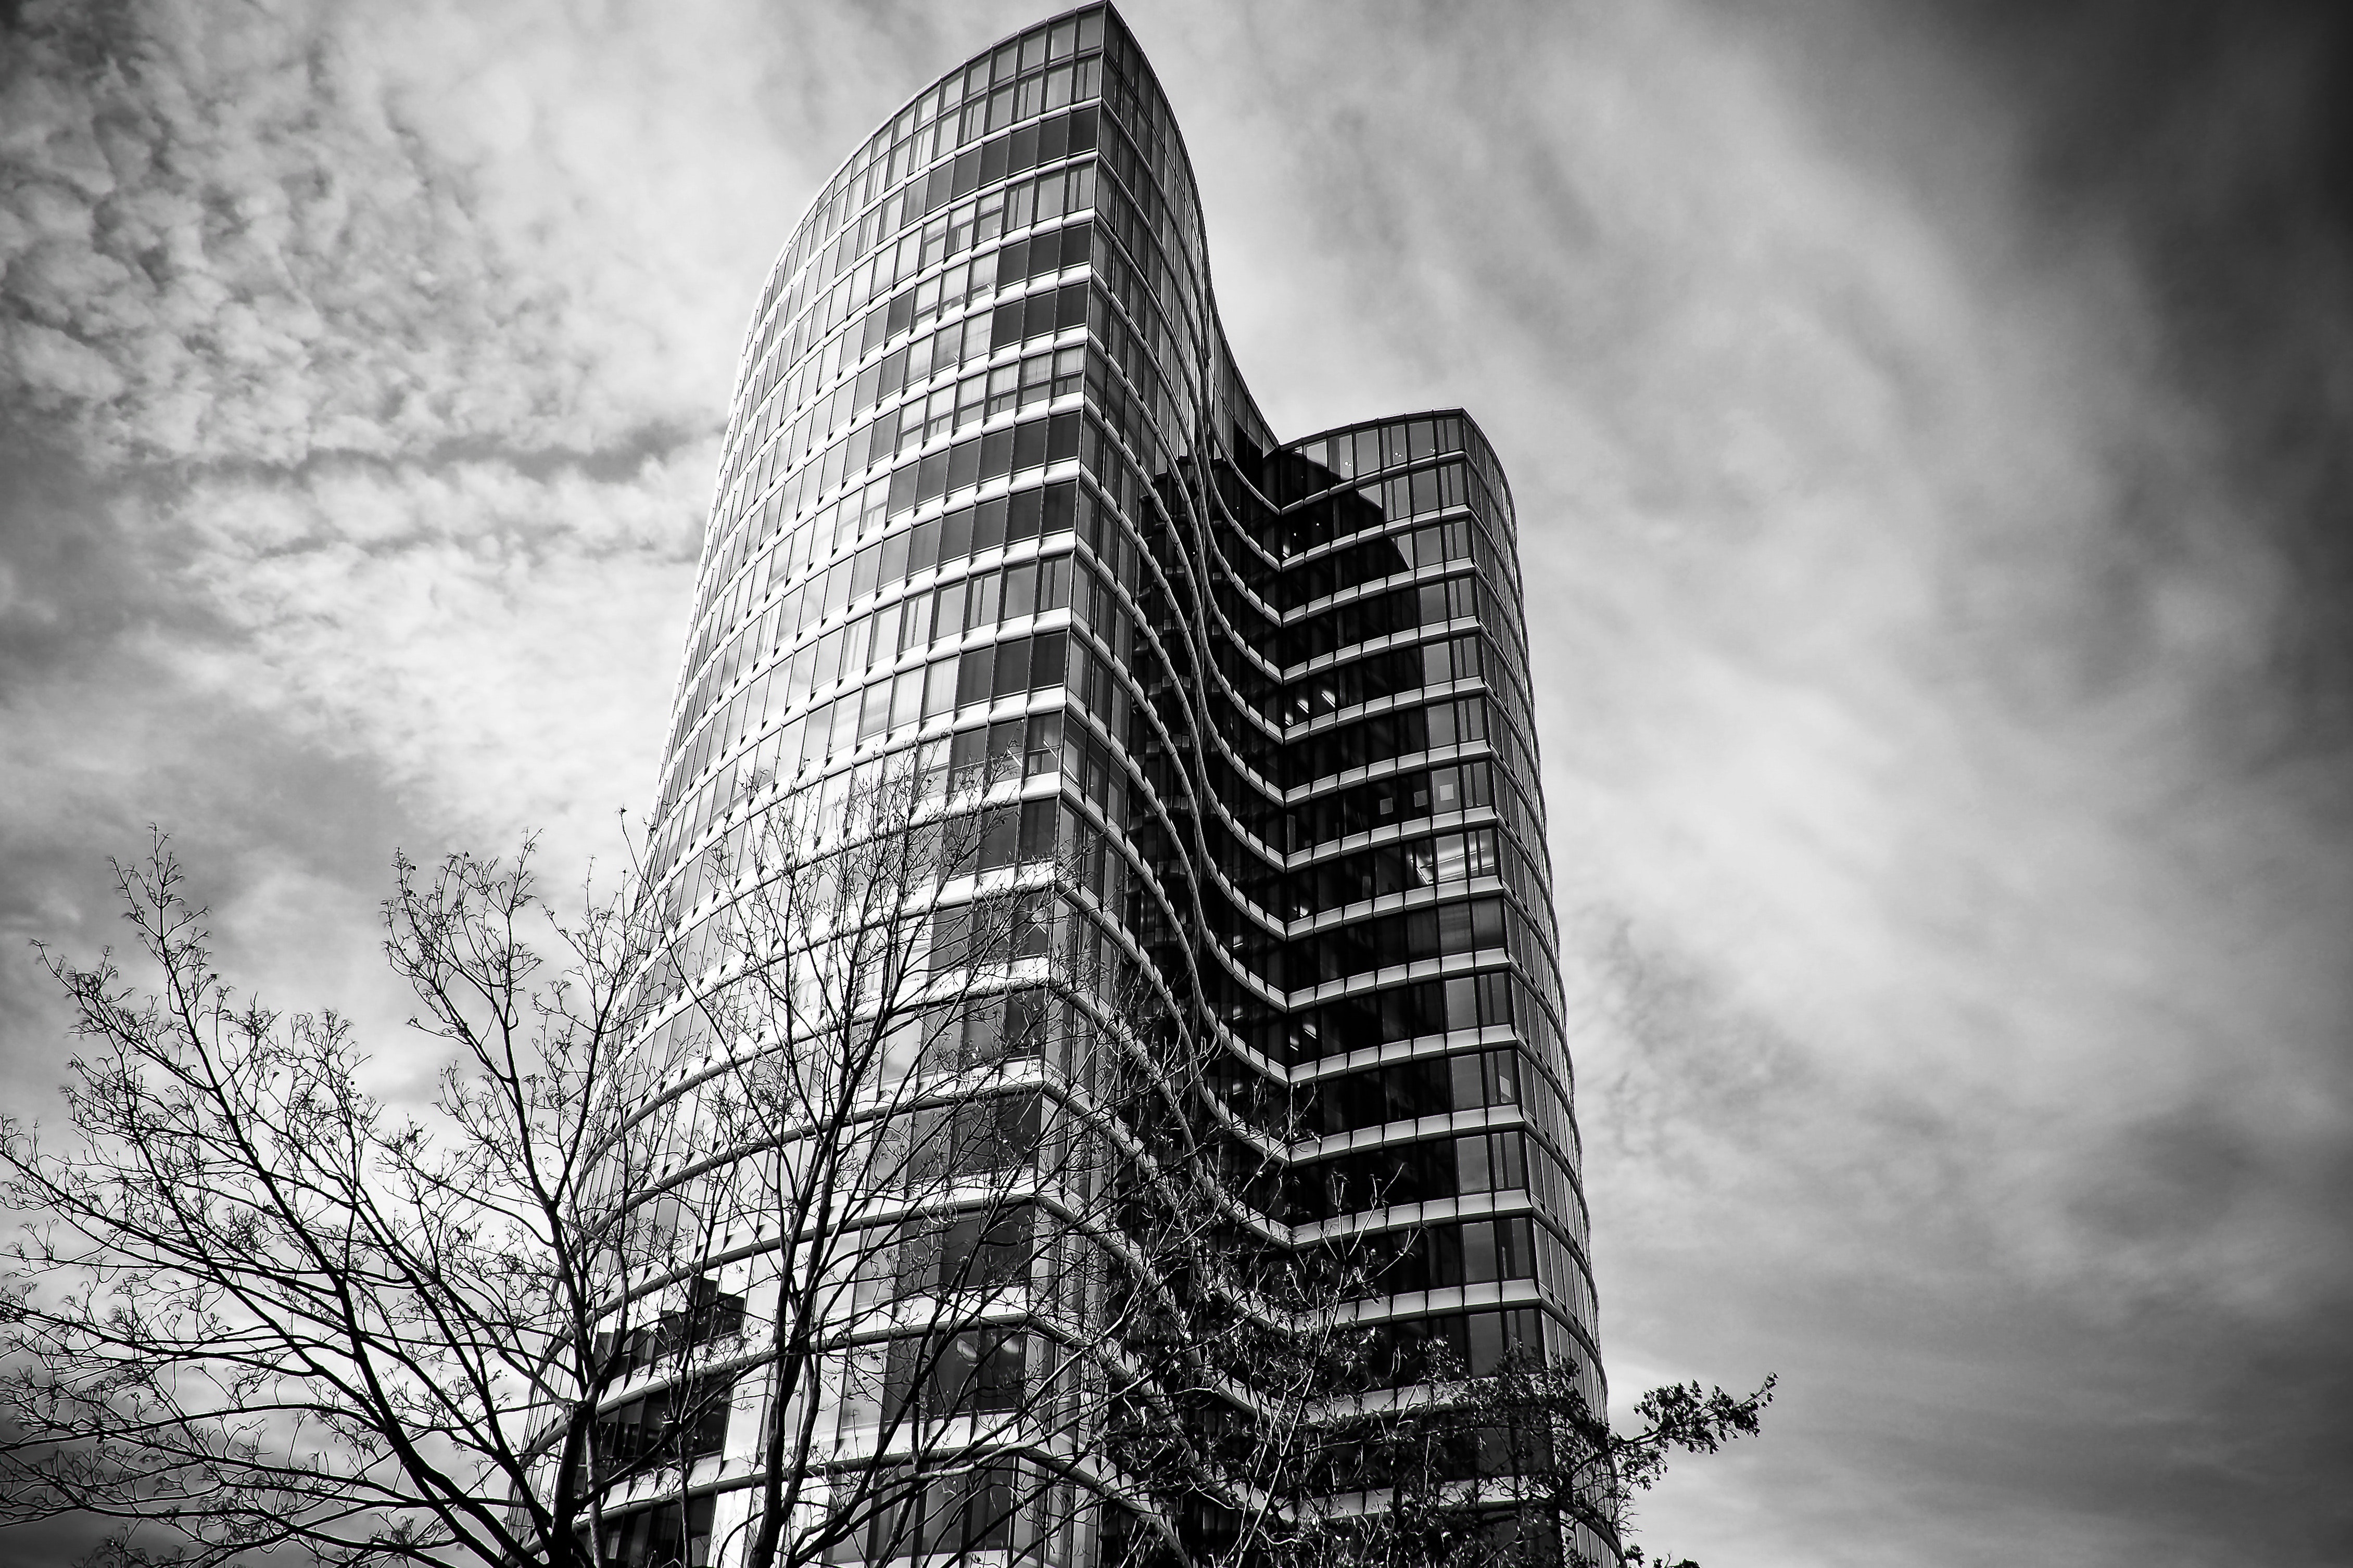
white, black, sky, tower block, skyscraper, urban area, architecture, black and white, metropolitan area, monochrome, daytime, monochrome photography, building, metropolis, landmark, tower, city, condominium, human settlement, cloud, commercial building, tree, stock photography, corporate headquarters, photography, mixed use, brutalist architecture, apartment, symmetry, facade, downtown, style, residential area, metal